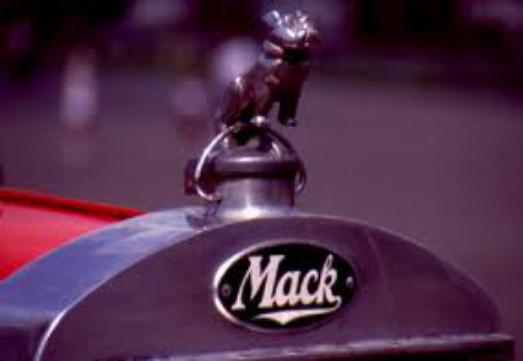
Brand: Mack & Dave's Department Store
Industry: Others